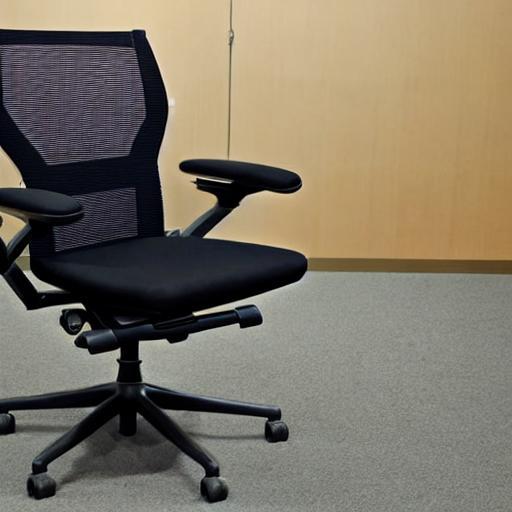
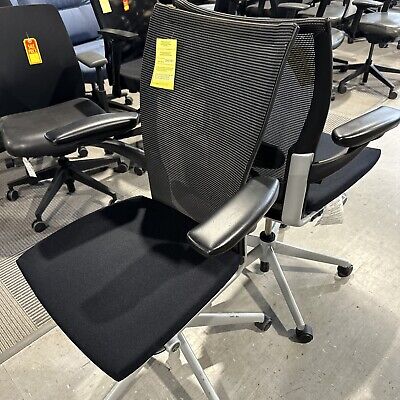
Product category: items_chair
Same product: no